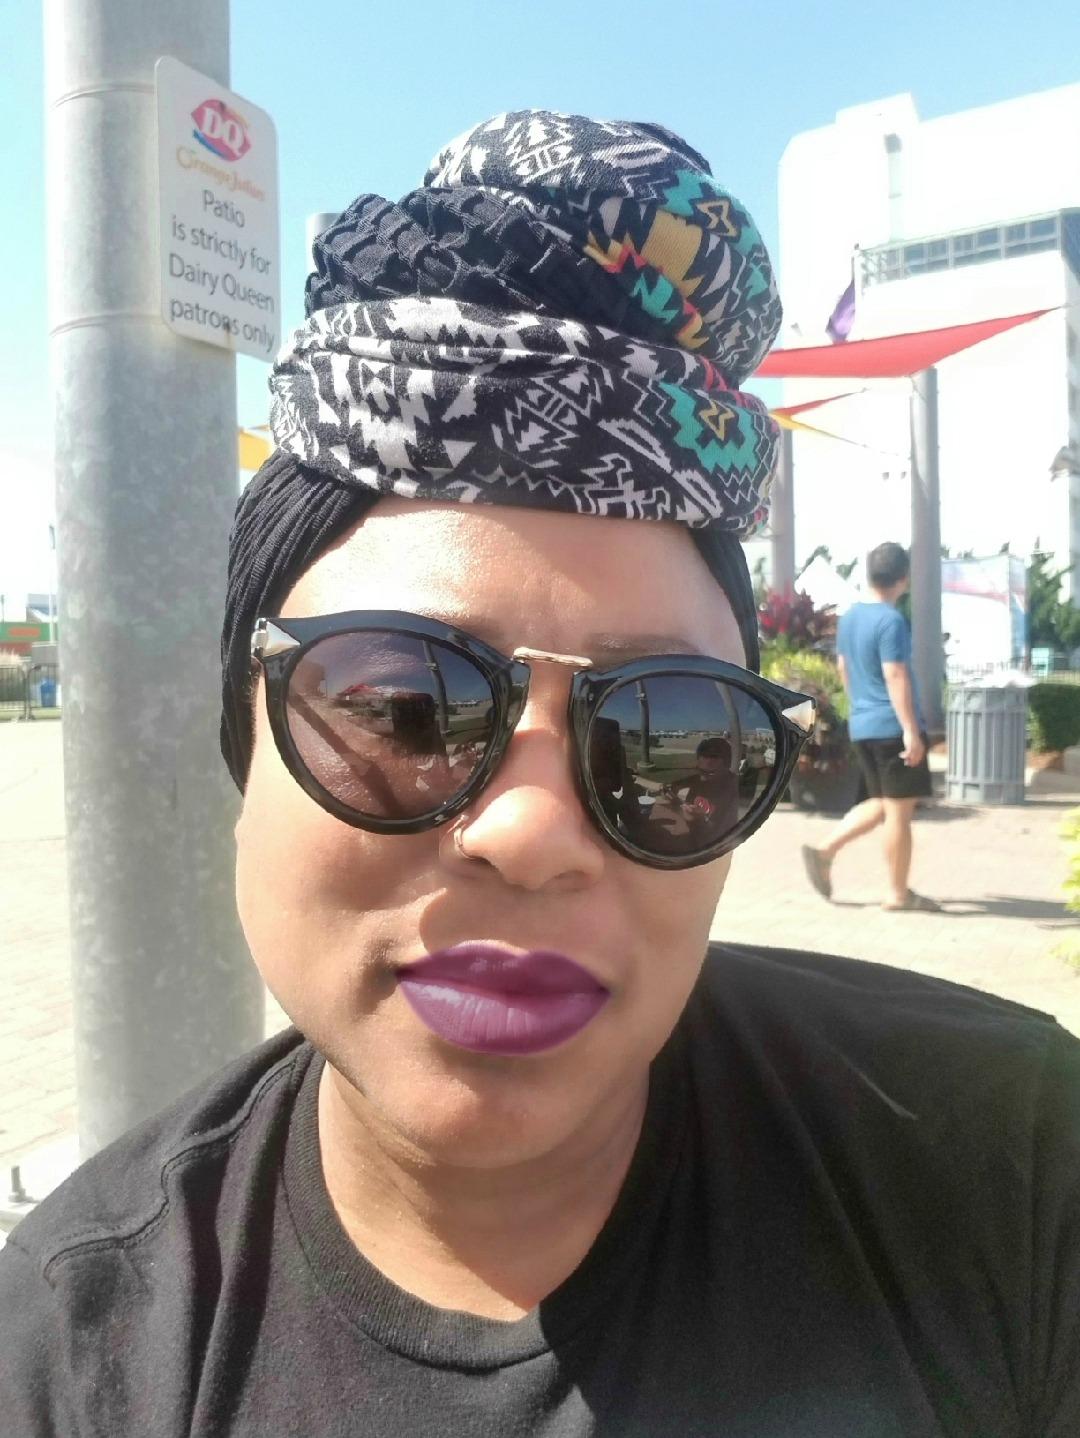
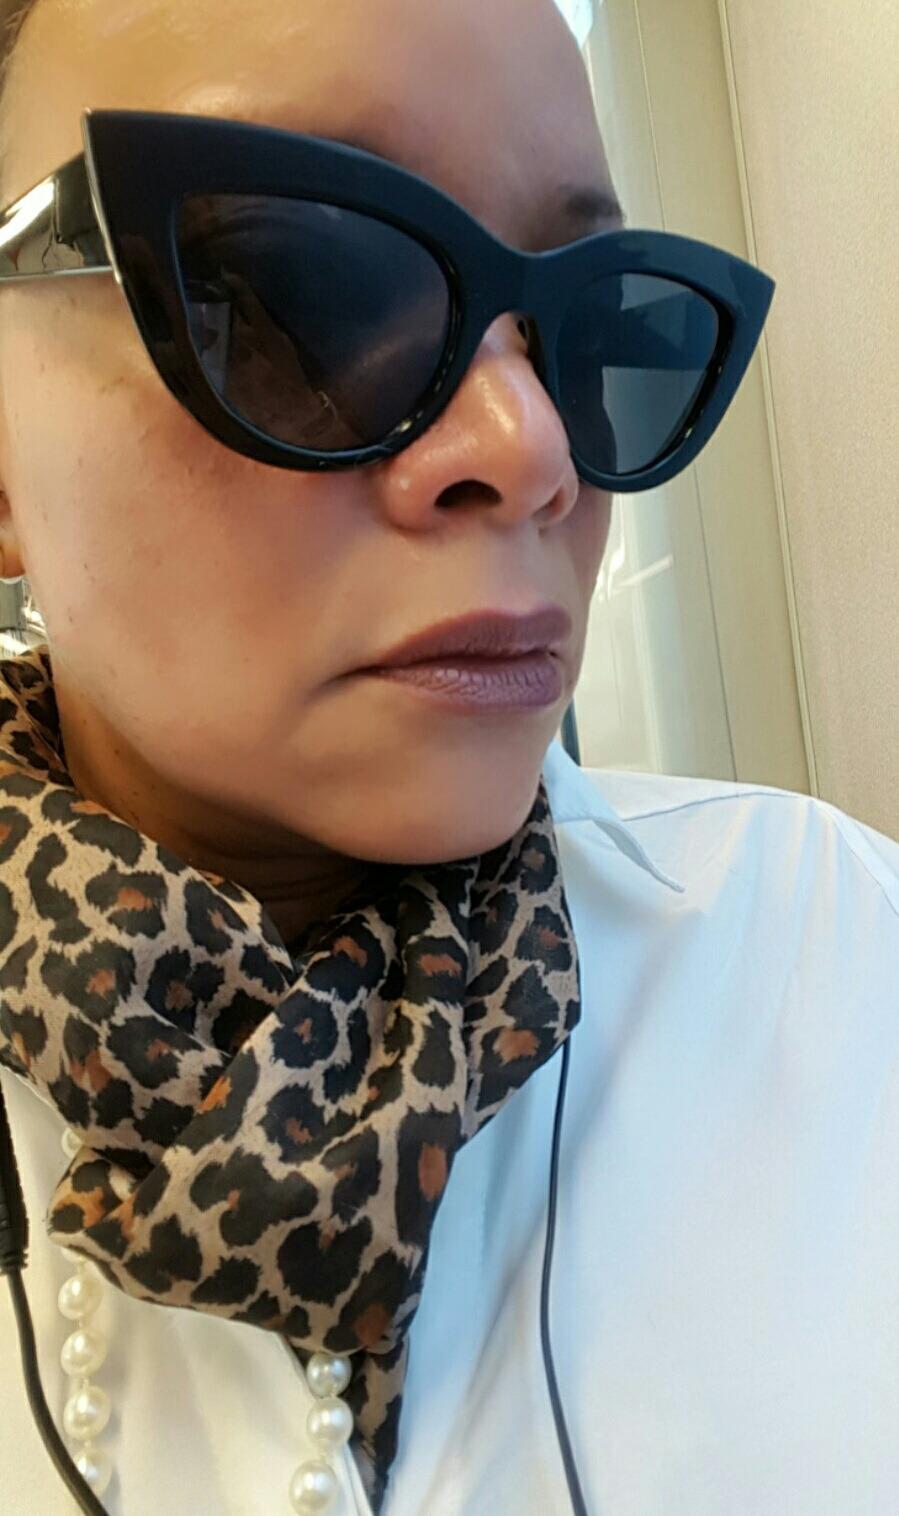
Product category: accessories_sunglasses
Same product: no